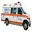
Label: ambulance